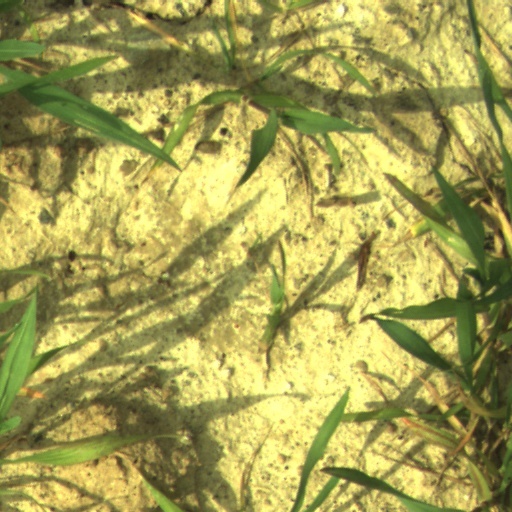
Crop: wheat